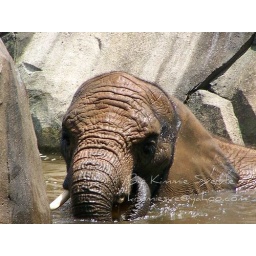
Taken at the NC Zoo last year was this baby elephant playing in the water